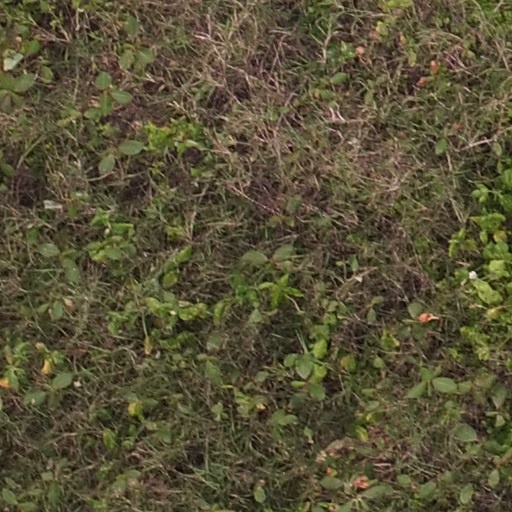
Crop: maize; corn